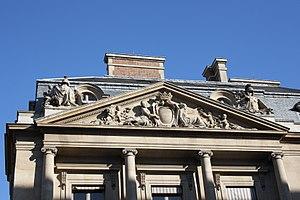
Le Conseil d'État est une institution publique française créée en 1799 par Napoléon Bonaparte, dans le cadre de la Constitution du 22 frimaire an VIII, sur l'héritage d'anciennes institutions ayant porté ce nom sous l'Ancien Régime. Il siège au Palais-Royal à Paris depuis 1875.